Rostov Kremlin

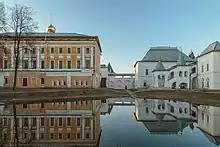
Metropolitan Chambers (on the left) and Red Chamber (on the right). Rostov Kremlin. 2018

There is a complex of the Royal Apartments or, as it is also called, the "Red Chamber", which were constructed in 1670–1680. The building has a picturesque layout of volumes, each of which is completed with a special steep roof. A magnificent porch topped with two tents gives even more picturesqueness to the Royal chambers.